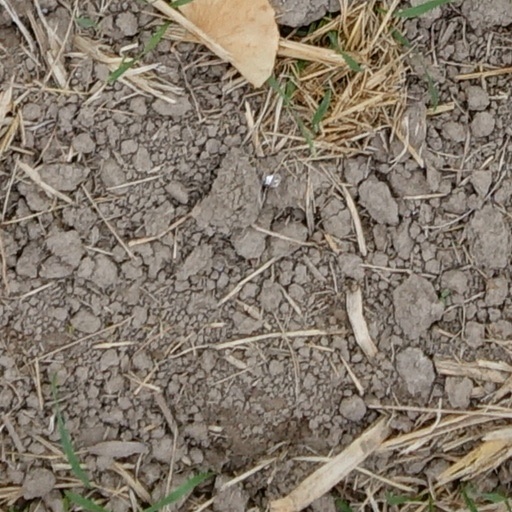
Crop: wheat